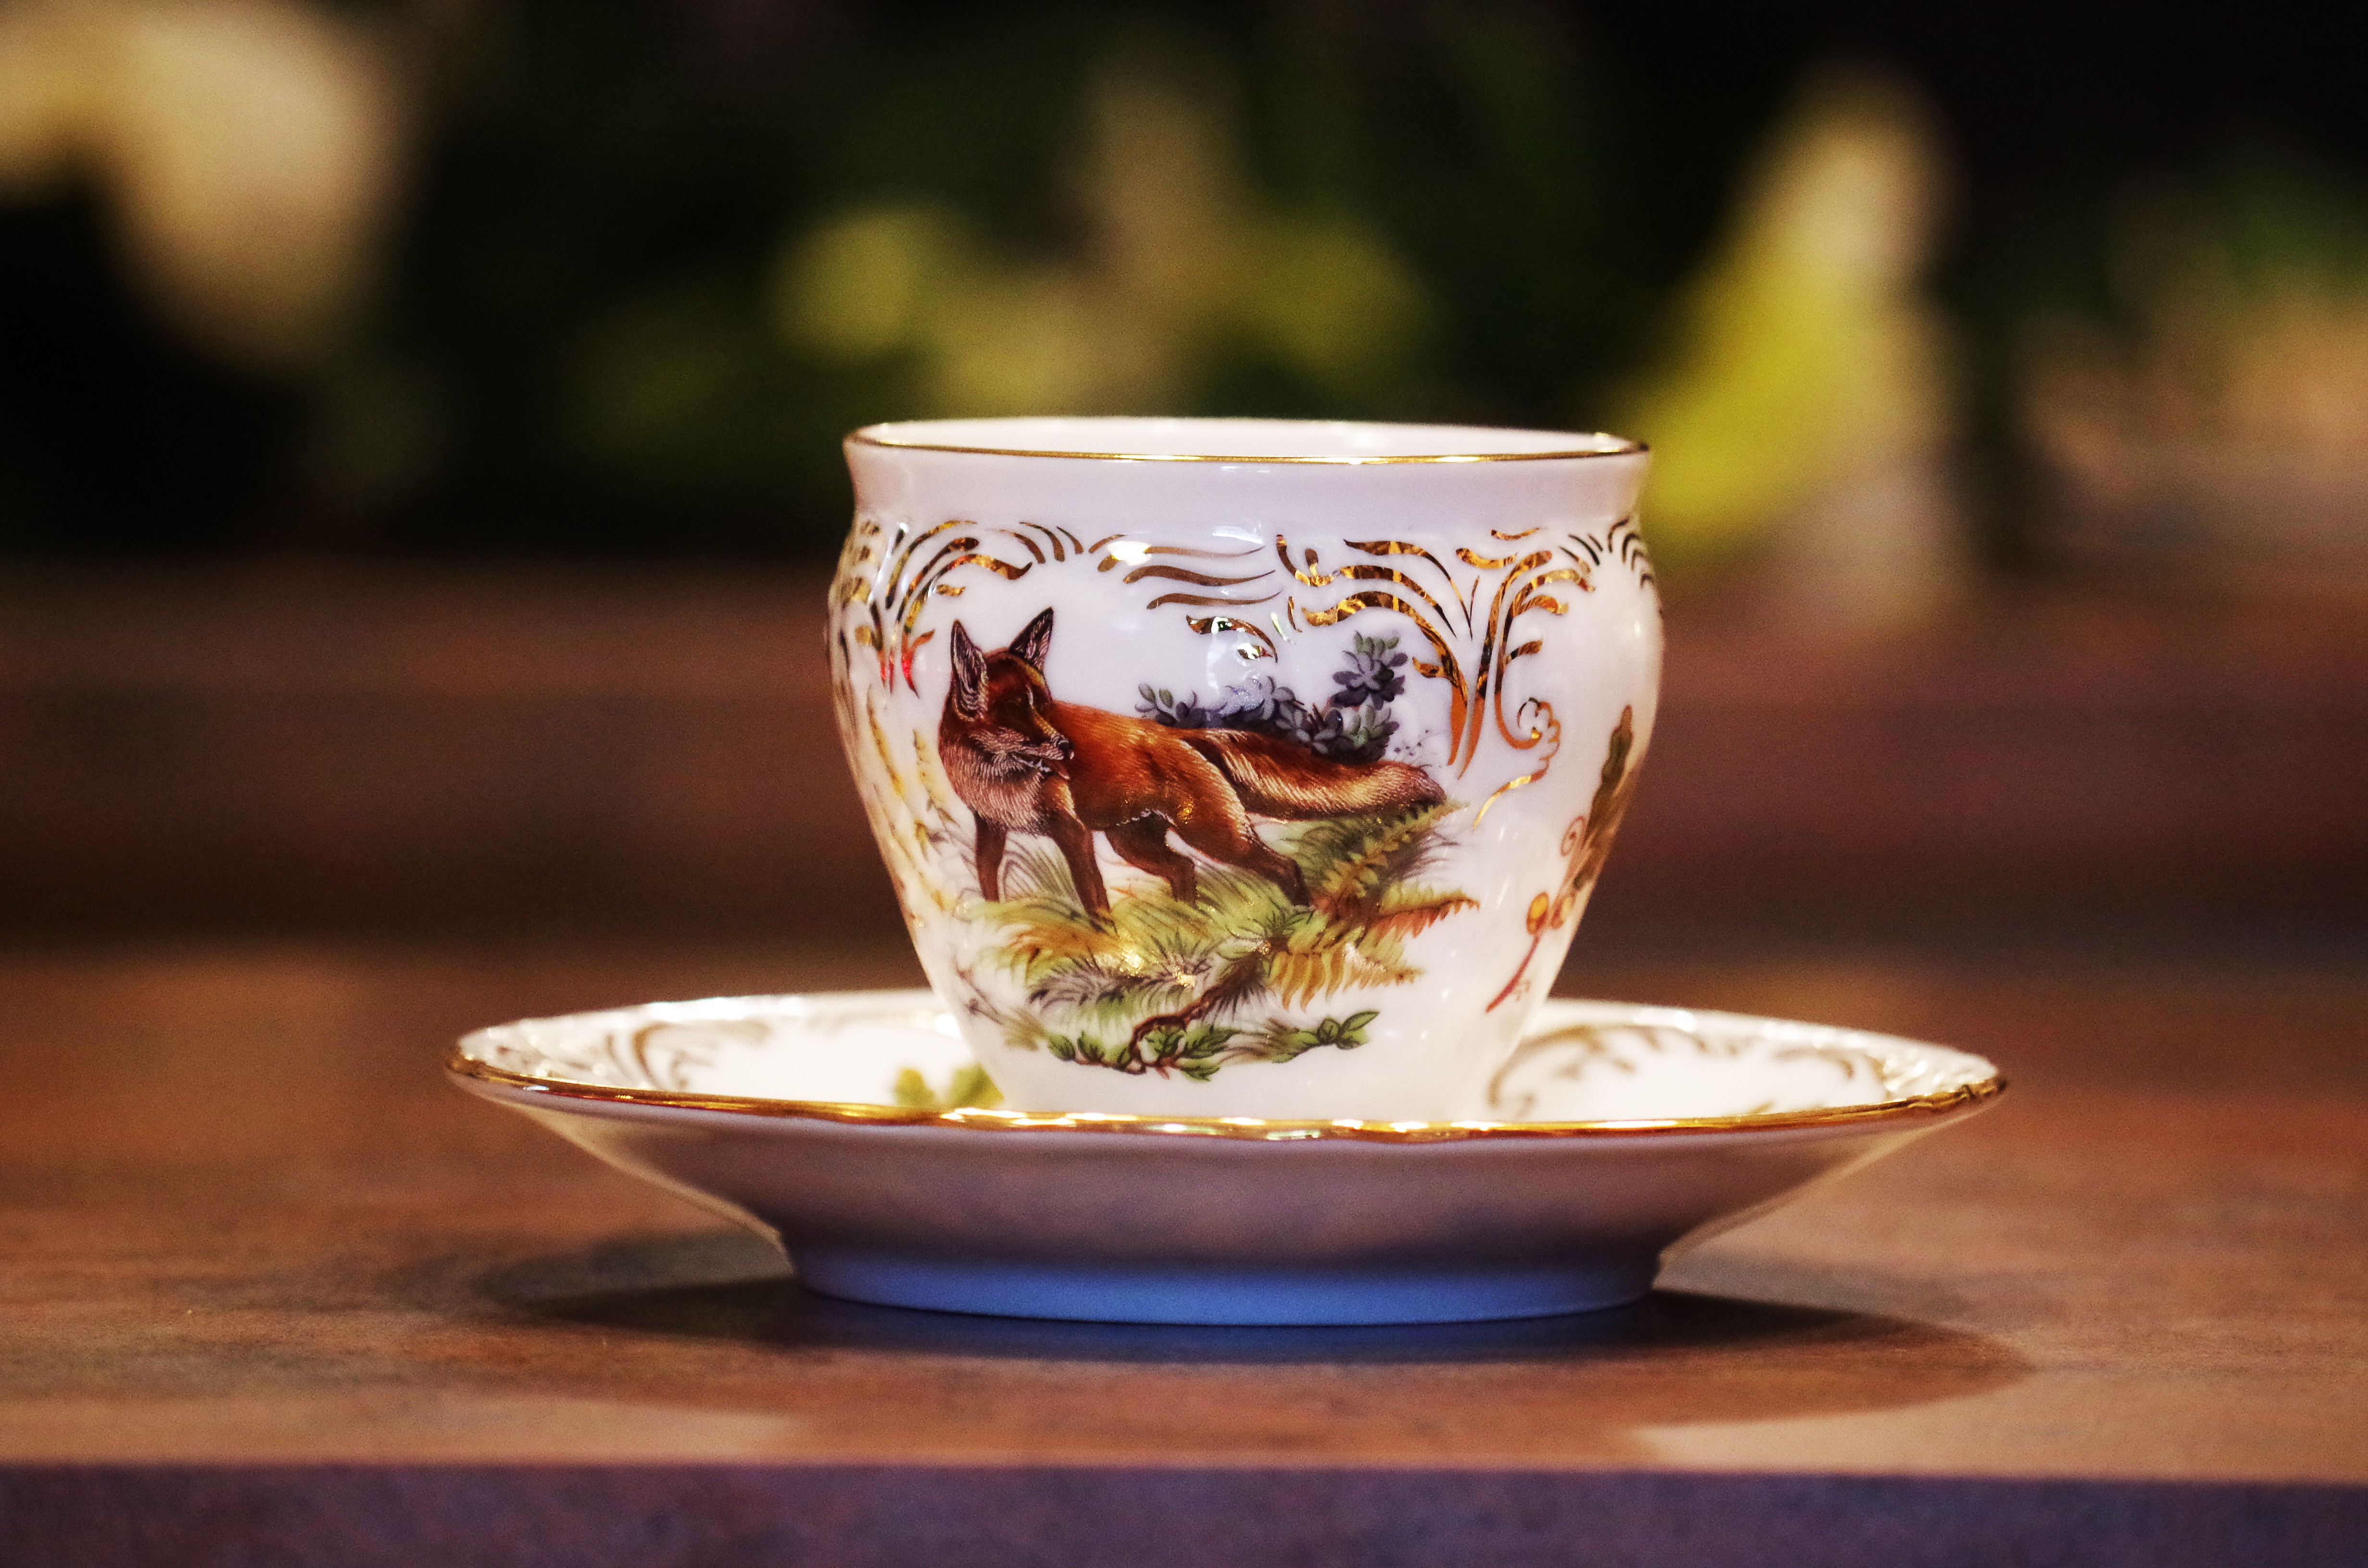
coffee, tea, morning, cup, food, saucer, drink, coffee cup, garnish, porcelain, hand drawing